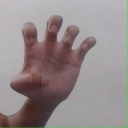
अक्षर: झ